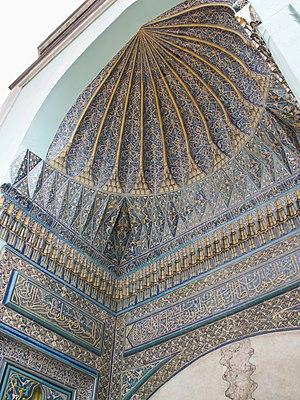
Le Mausolée vert est le mausolée du cinquième Sultan ottoman,